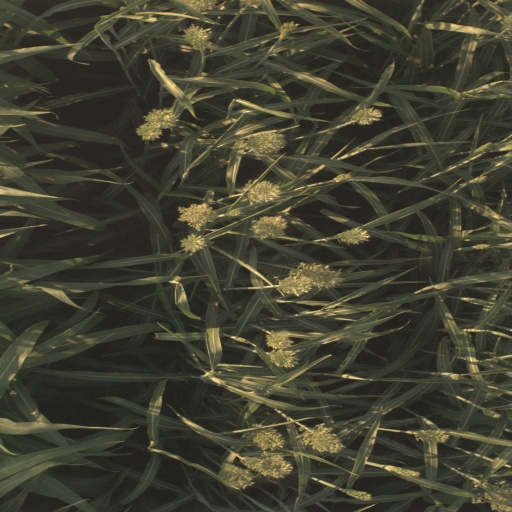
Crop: sorghum